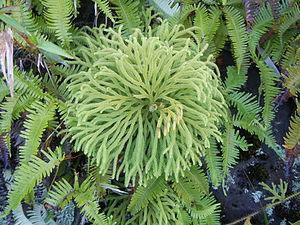
Palhinhaea torta (ex Lycopodium cernuum var. dussii) -La Soufrière-Guadeloupe
Lycopodiella cernua est une espèce de lycopodes de la famille des Lycopodiaceae. Présente dans la plupart des régions tropicales et subtropicales, cette espèce a une des répartitions géographiques les plus vaste de sa famille. Elle est parfois cultivée.